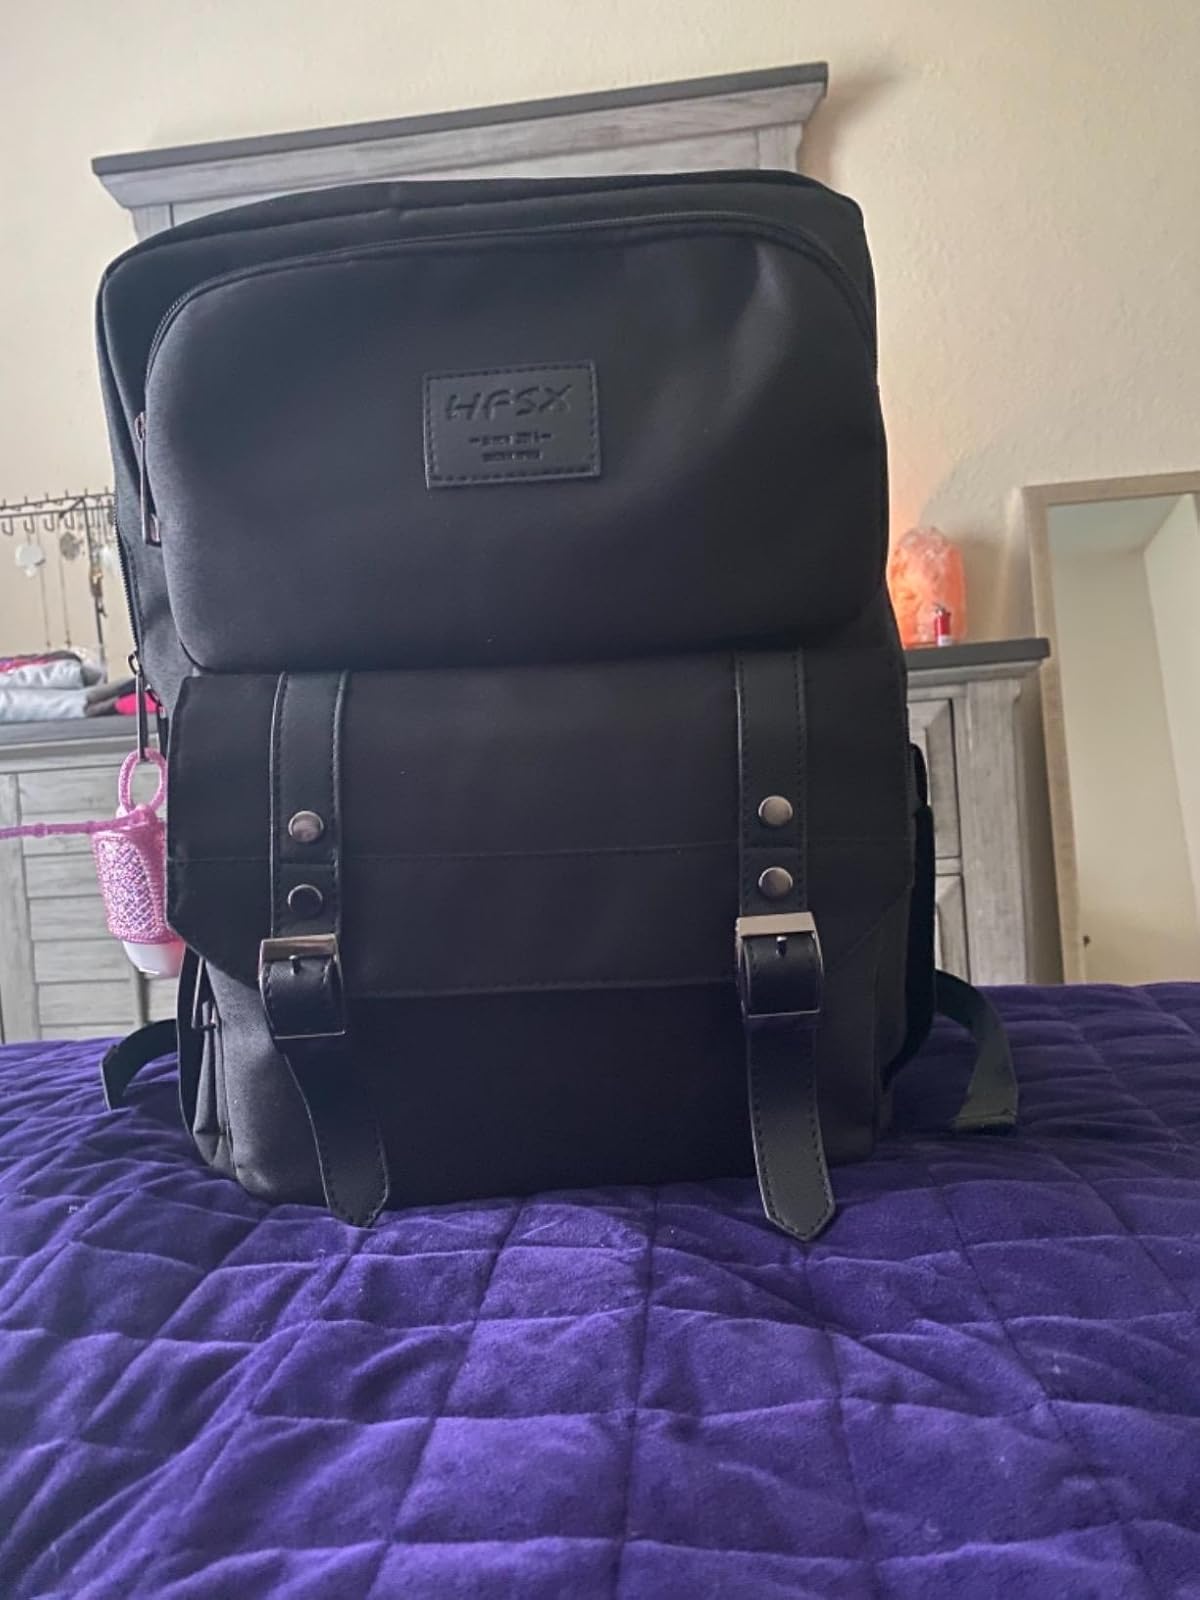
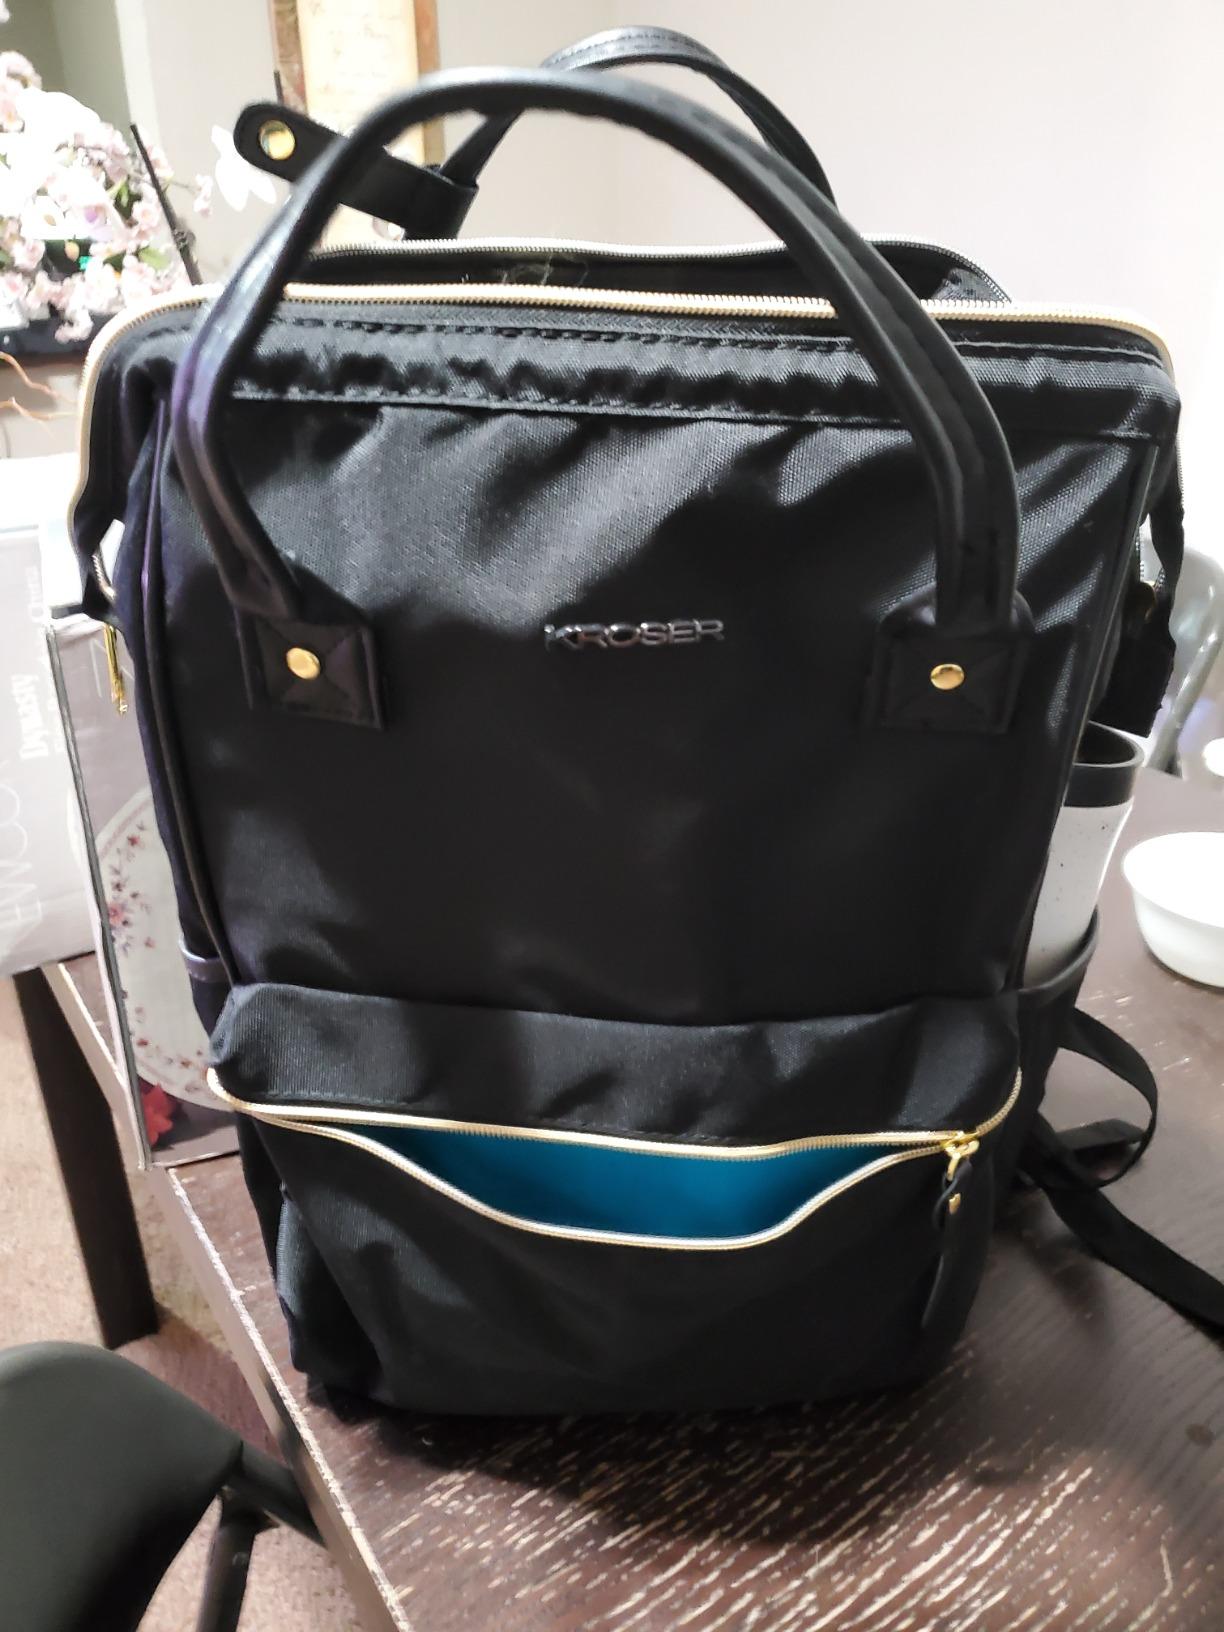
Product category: bag
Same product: no